Thomas Beirne (businessman)

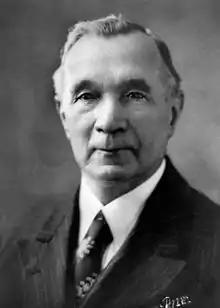

Thomas Charles Beirne KSG (1860–1949) was an early businessman, politician and philanthropist in colonial and federation era Queensland, Australia.